Salvia divinorum

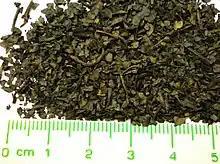
0.5 g. of 25x "S. divinorum" extract

"Salvia divinorum" is becoming more widely known and used in modern culture. The National Survey on Drug Use and Health, an annual US based survey sponsored by the Substance Abuse and Mental Health Services Administration (SAMHSA), for 2006 estimated that about 1.8 million persons aged 12 or older had used "Salvia divinorum" in their lifetime, of which approximately 750,000 had done so in that year. The following year, 2007, saw the annual figure rise from 750,000 to 1 million US users.